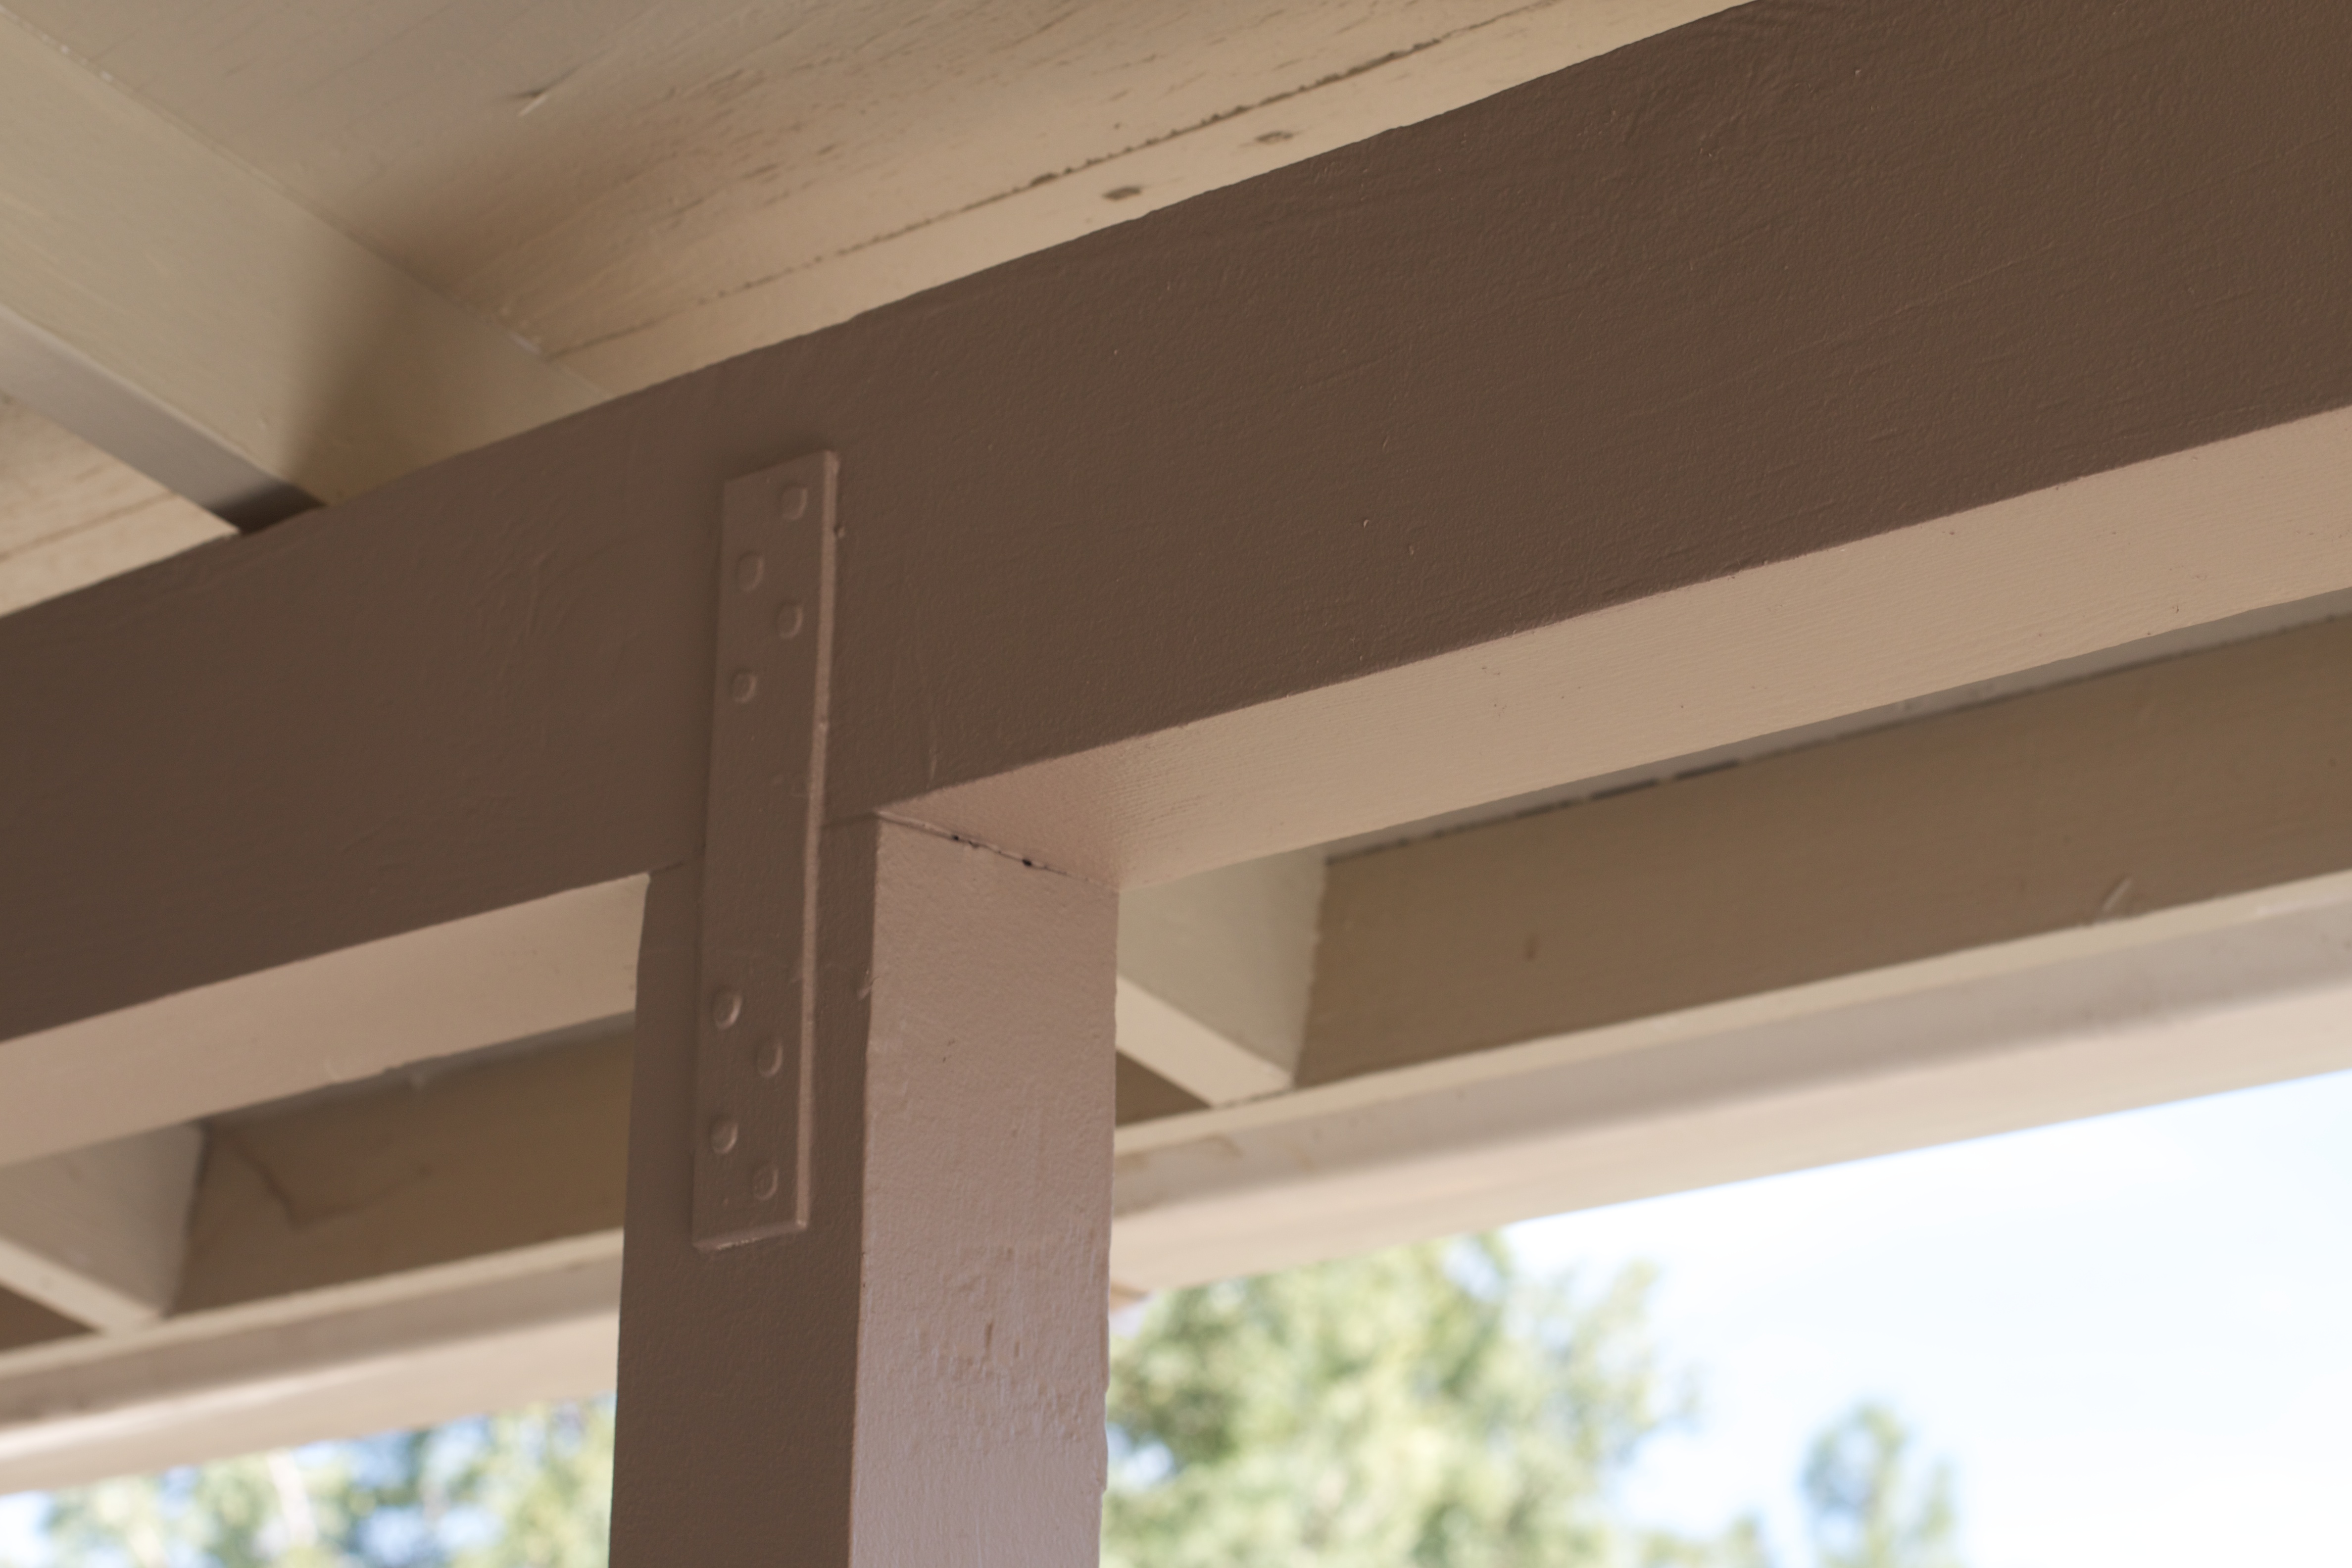
wood, window, beam, ceiling, lighting, interior design, handrail, hardwood, molding, daylighting, baluster, window covering